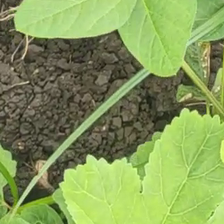
Weed species: Lavhala_(Cyperus_Rotundus)